Thai Veedu

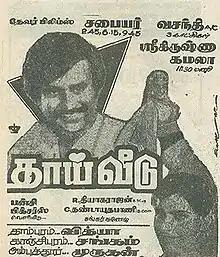
Poster

Thai Veedu is a 1983 Indian Tamil-language masala film directed by R. Thyagarajan, starring Rajinikanth and Anita Raj. The film, released on 14 April 1983, was simultaneously shot in Hindi as "Jeet Hamaari" with Rajinikanth in the same role. It was the fourth venture of Rajinikanth and Devar Films and became a commercial success in the box office.